LADE

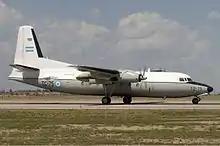
An Argentine Air Force Fokker F27. LADE did not have aircraft of its own; all the equipment was provided by the Argentine Air Force.

At March 1970, LADE had 150 employees and its fleet consisted of 14 DC-3s, two DC-4s, three DC-6s and six de Havilland Canada DHC-6 Twin Otters. The carrier started regular flights between Comodoro Rivadavia and the Falkland Islands in 1972. The Comodoro Rivadavia–Port Stanley run was initially operated with F27 equipment. The limited length of the runway at Port Stanley Airport resulted in weight regulations to the aircraft operating the route, which restricted the number of carried passengers to a maximum of 22 per flight, along with a reduced volume of mail and freight. The service was discontinued in 1982, following the Falklands War.